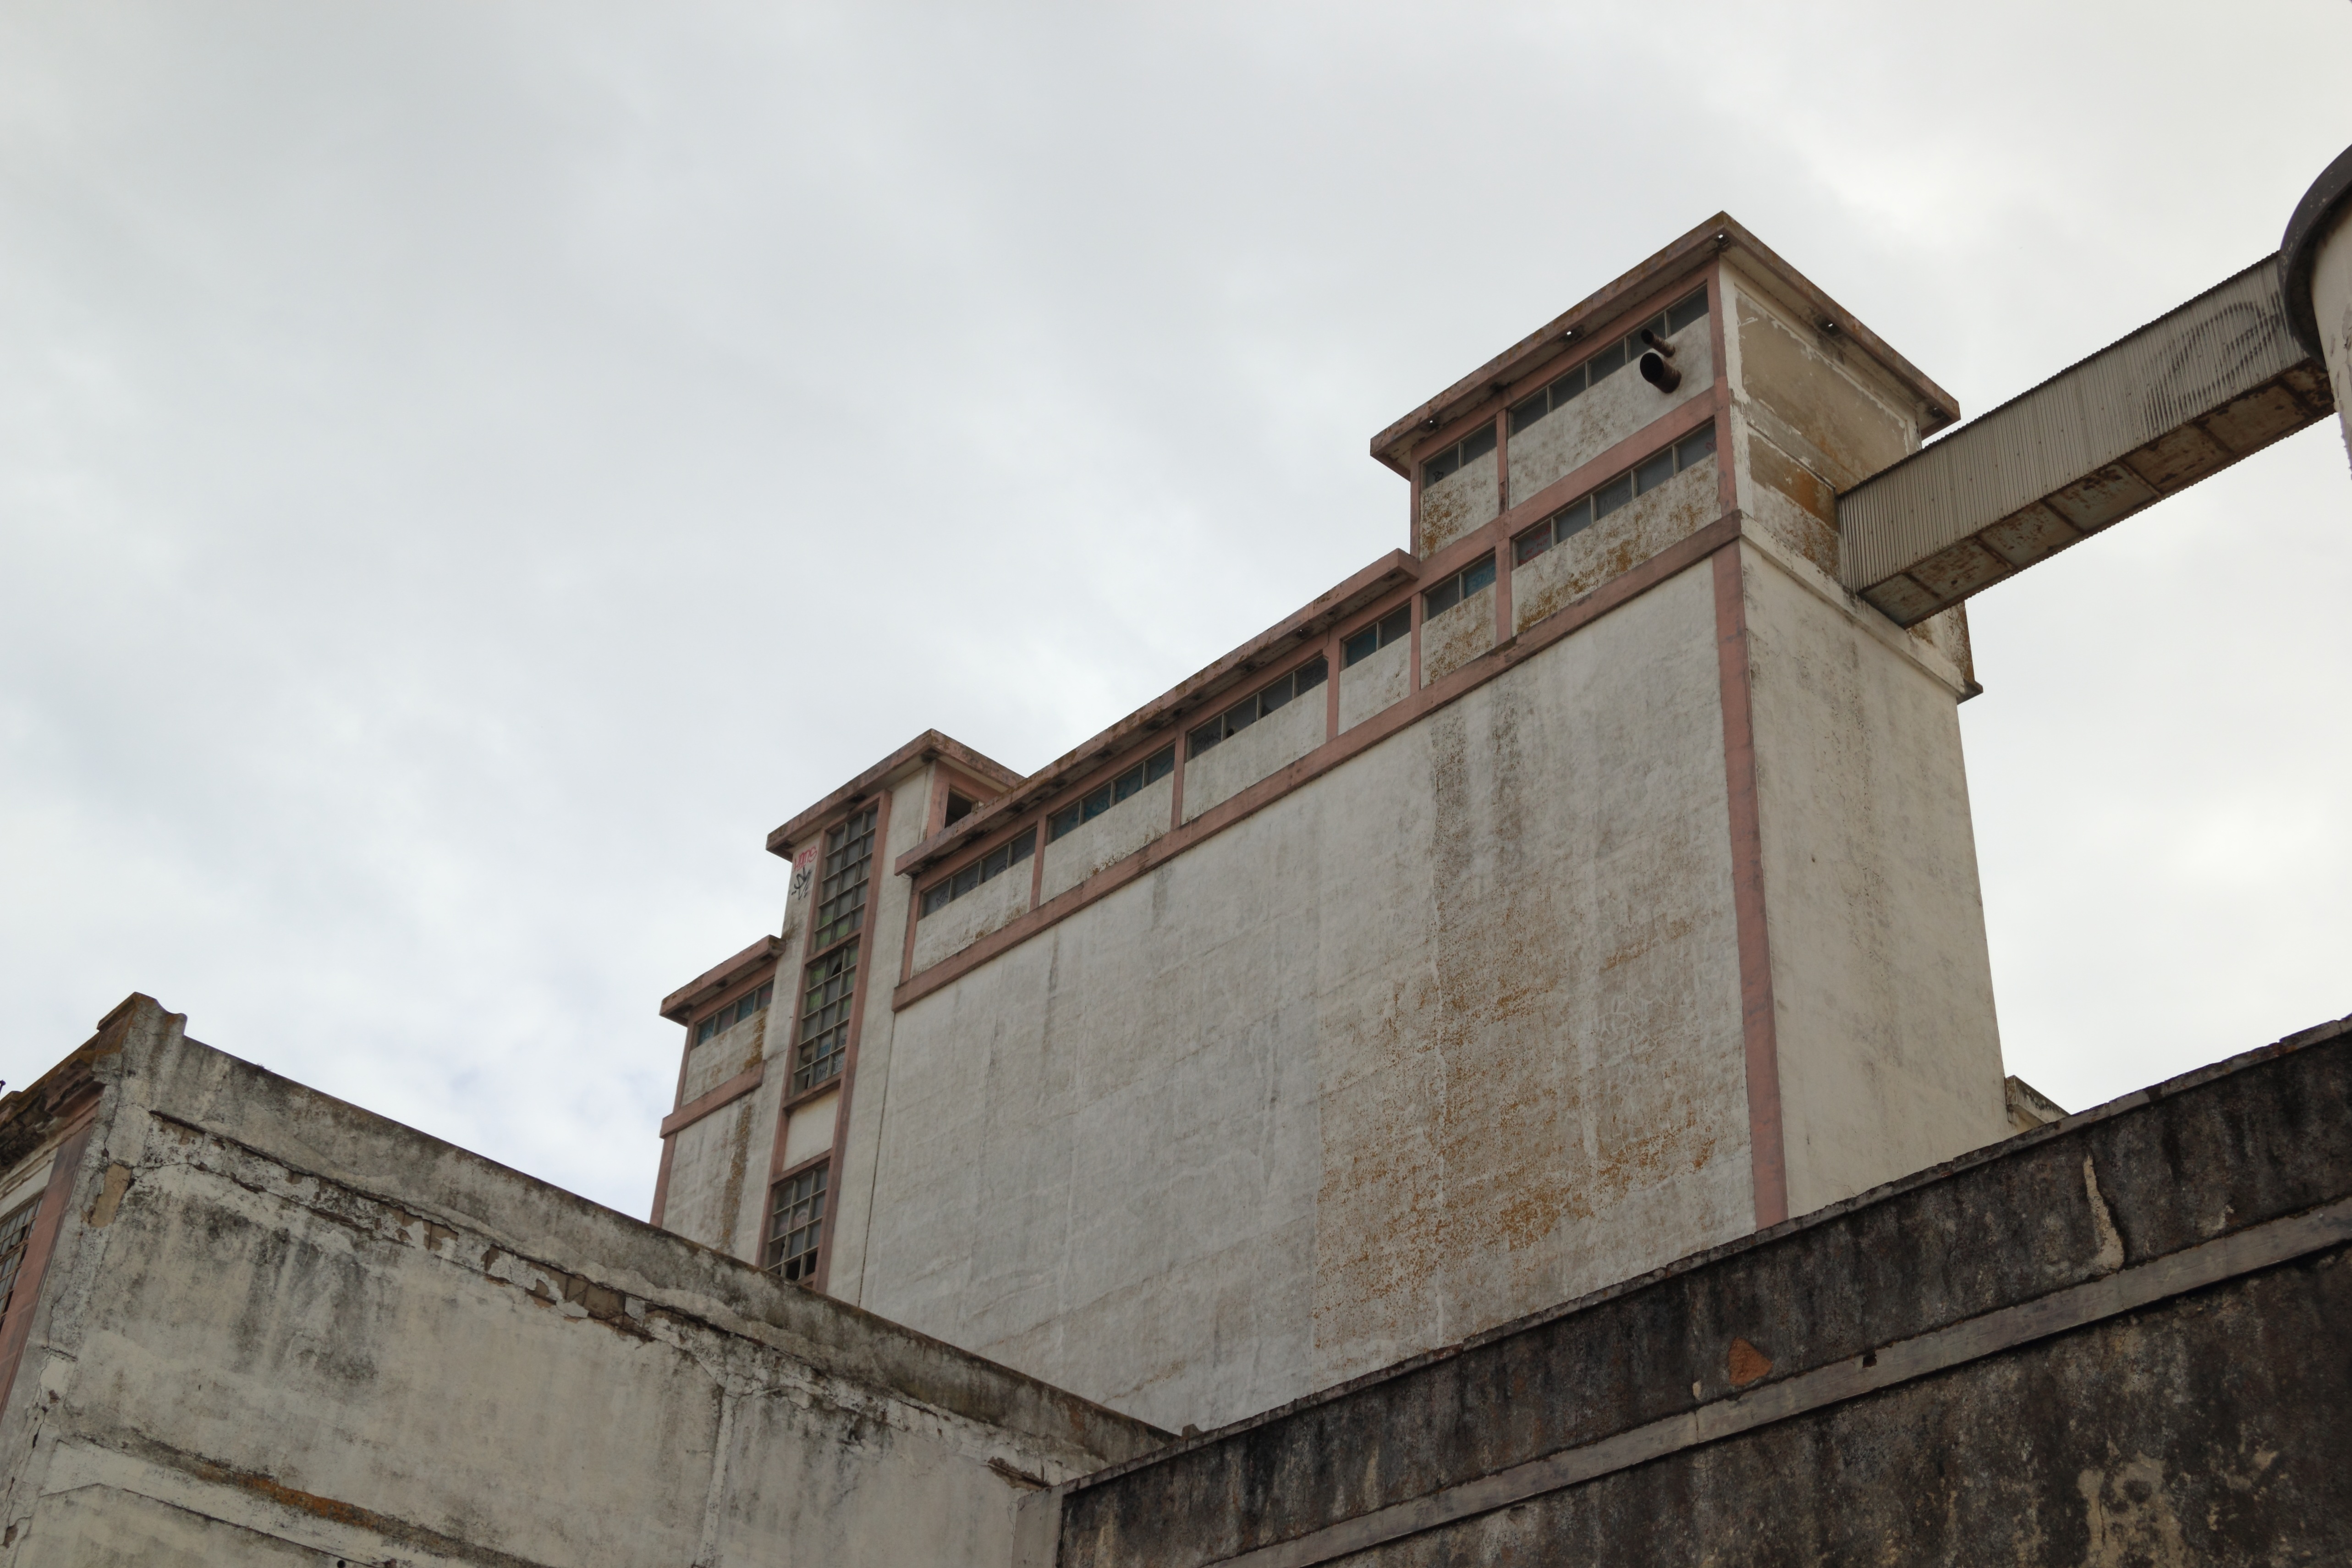
architecture, roof, building, wall, monument, facade, industrial, abandoned, factory, industry, portugal, faro, urban area